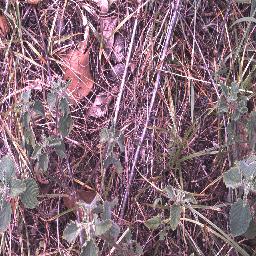
Label: negative